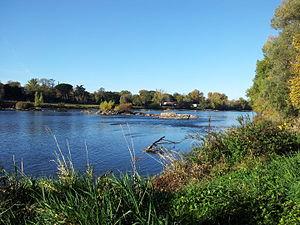
La Garonne au début de l'automne au sud de Toulouse
La Garonne est un fleuve principalement français prenant sa source en Espagne et qui coule sur 647 km avant de se jeter dans l’océan Atlantique ; son estuaire commun avec la Dordogne est la Gironde. Elle a donné son nom aux départements français de Haute-Garonne, de Lot-et-Garonne et de Tarn-et-Garonne.